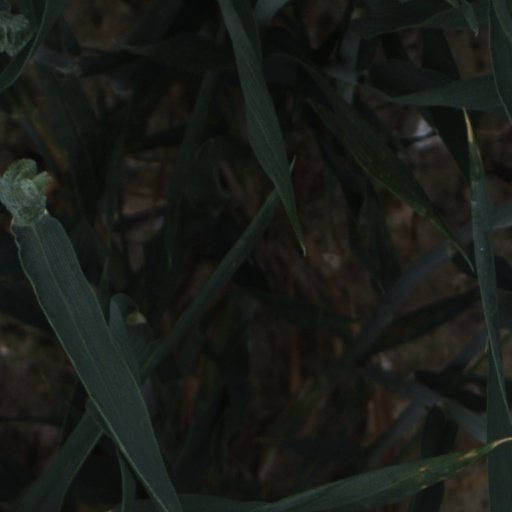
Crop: wheat